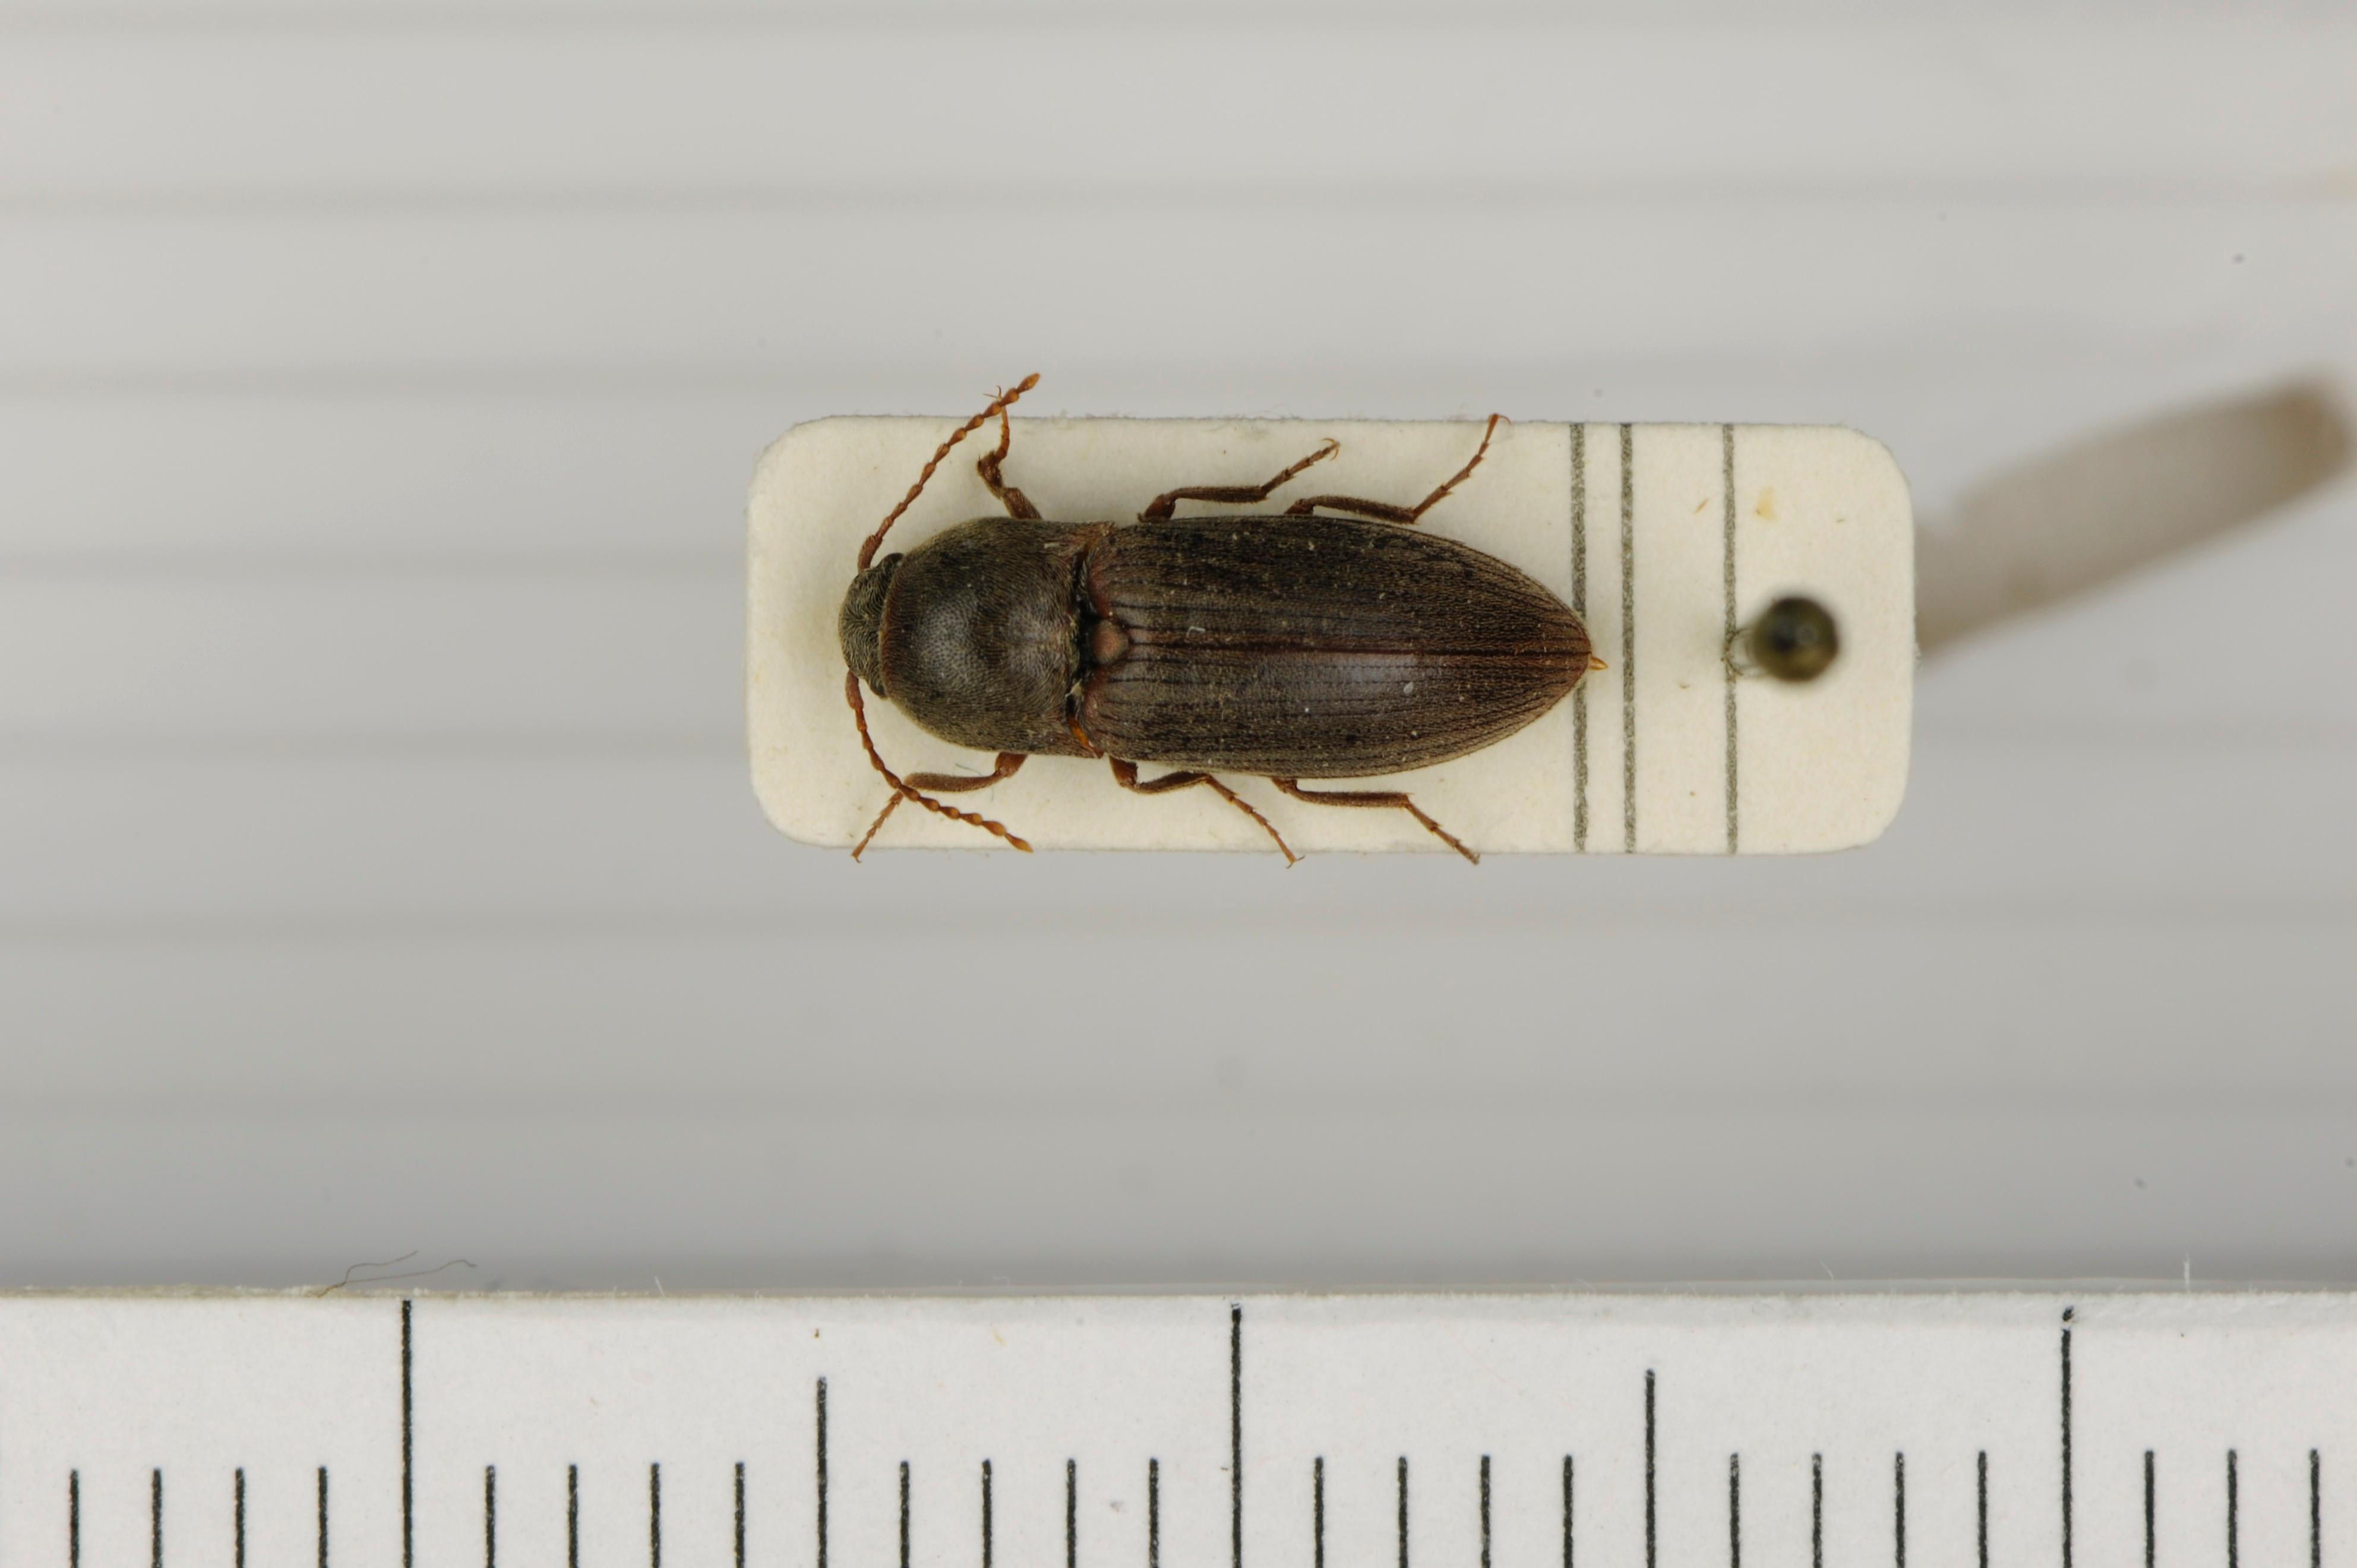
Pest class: clickbeetles_wireworms